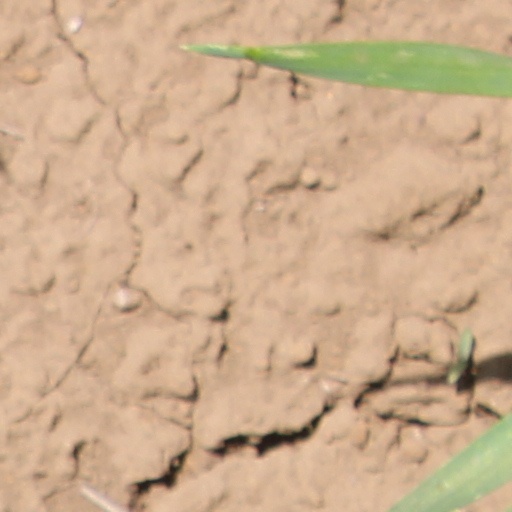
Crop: wheat